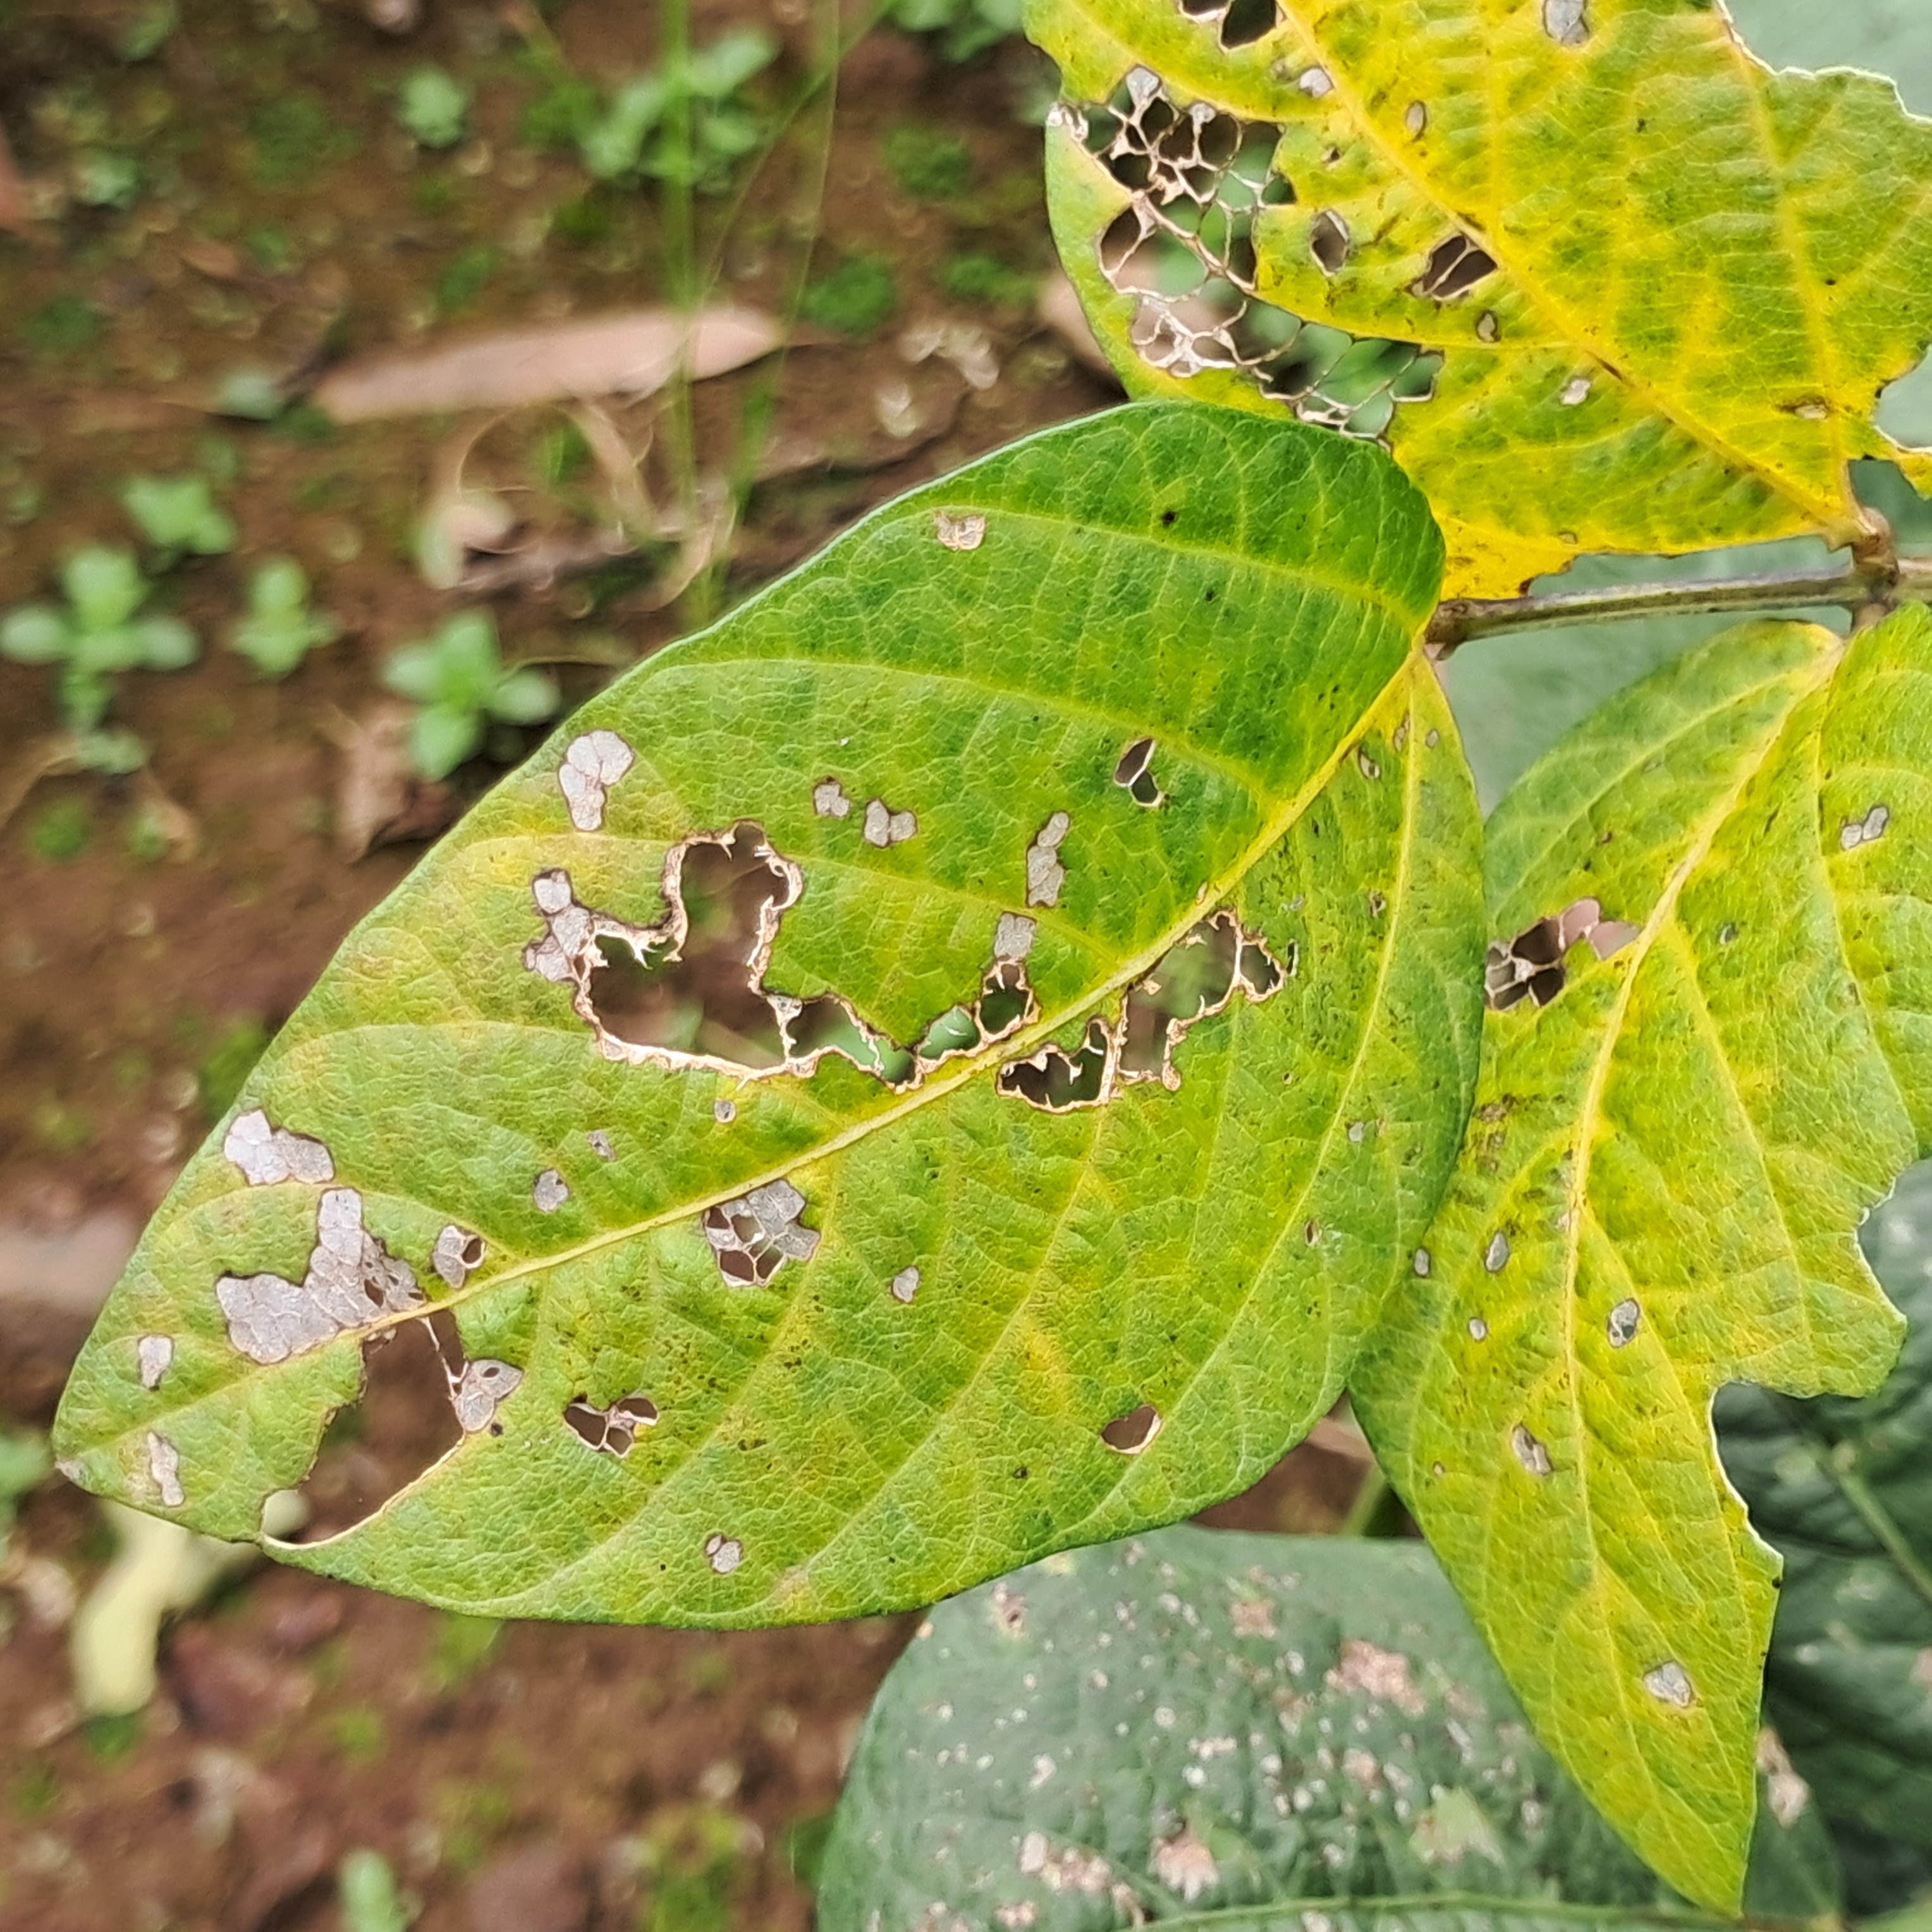
Label: Caterpillar_Semilooper_Pest